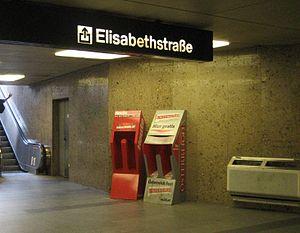
Heute est un périodique en allemand gratuit, créé en 2004 et distribué en Autriche.